Jan van Essen

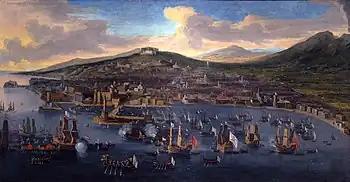
"Naval parade in the Bay of Naples"

Jan van Essen is known for his topographical views and landscape paintings.Three of his known works depict vedute of the port of Naples. Two of these works are in the collections of respectively the Museo Nazionale di San Martino in Naples and the Brukenthal National Museum in Sibiu, Romania. The third is in a private collection in Spain and depicts the port of Naples with the review of the fleet led by Dutch admiral Michiel de Ruyter. Michiel de Ruyter was commander of a Dutch-Spanish fleet defending the Kingdom of Naples against French attacks. The painting shows the Viceroy of Naples paying tribute to de Ruyter's fleet after it repulsed an initial attack at the Battle of Stromboli.